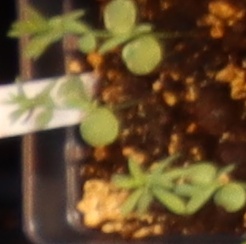
Label: Flax